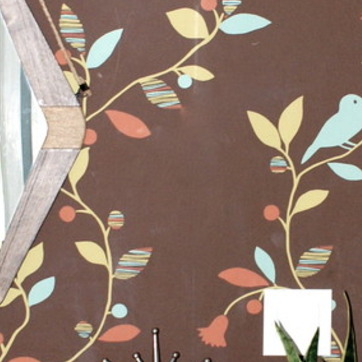
Material: wallpaper